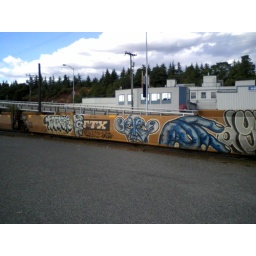
Cool grafitti on a train car in Georgetown